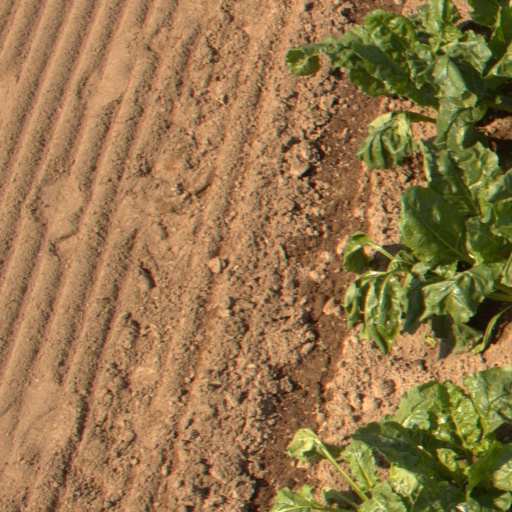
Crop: sugar beet